Sikhism in Canada

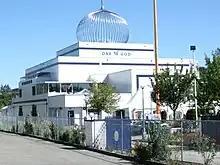
Guru Nanak Gurdwara, North Delta, British Columbia

In 1908, Indians were asked by the Canadian Government to leave Canada voluntarily and settle in British Honduras; it was stated that the "Mexican" climate would better suit Indians. A Sikh delegate was sent to what is now Belize and stayed in the British colony for some time before returning. Upon his return, he advised not only Sikhs, but also the members of other Indian religious groups, to decline the offer, maintaining that conditions in Latin America were unsuitable for Punjabis, although they might be more amenable to South Indians. In 1908, 1,710 Sikhs left British Columbia for California. The first plans to build a temple were made in 1908. After a property was acquired, the settlers carried lumber from a local mill on their backs up a hill to construct a gurdwara.